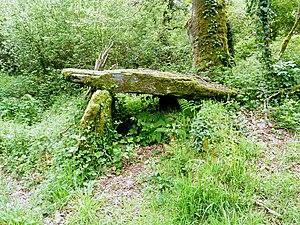
Motreff
Motreff [mɔtʁɛf] est une commune du département du Finistère, dans la région Bretagne, en France.
Cet article recense une partie des monuments historiques du Finistère, en France.